Sohagpur (Shahdol)

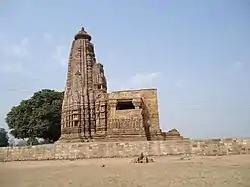
Virateshwar Temple. ASI number N-MP-255

Virateshwar temple is a Shiv mandir that has an old statue of Lord Shiva.